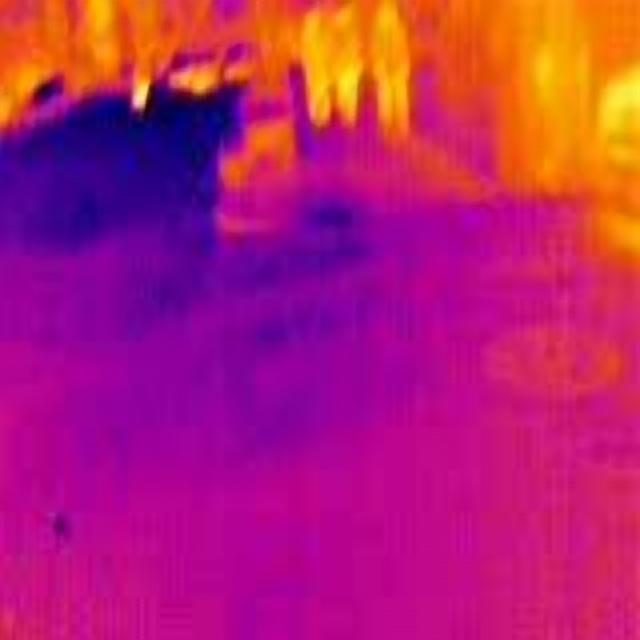
Detected objects:
label: person
label: person
label: person